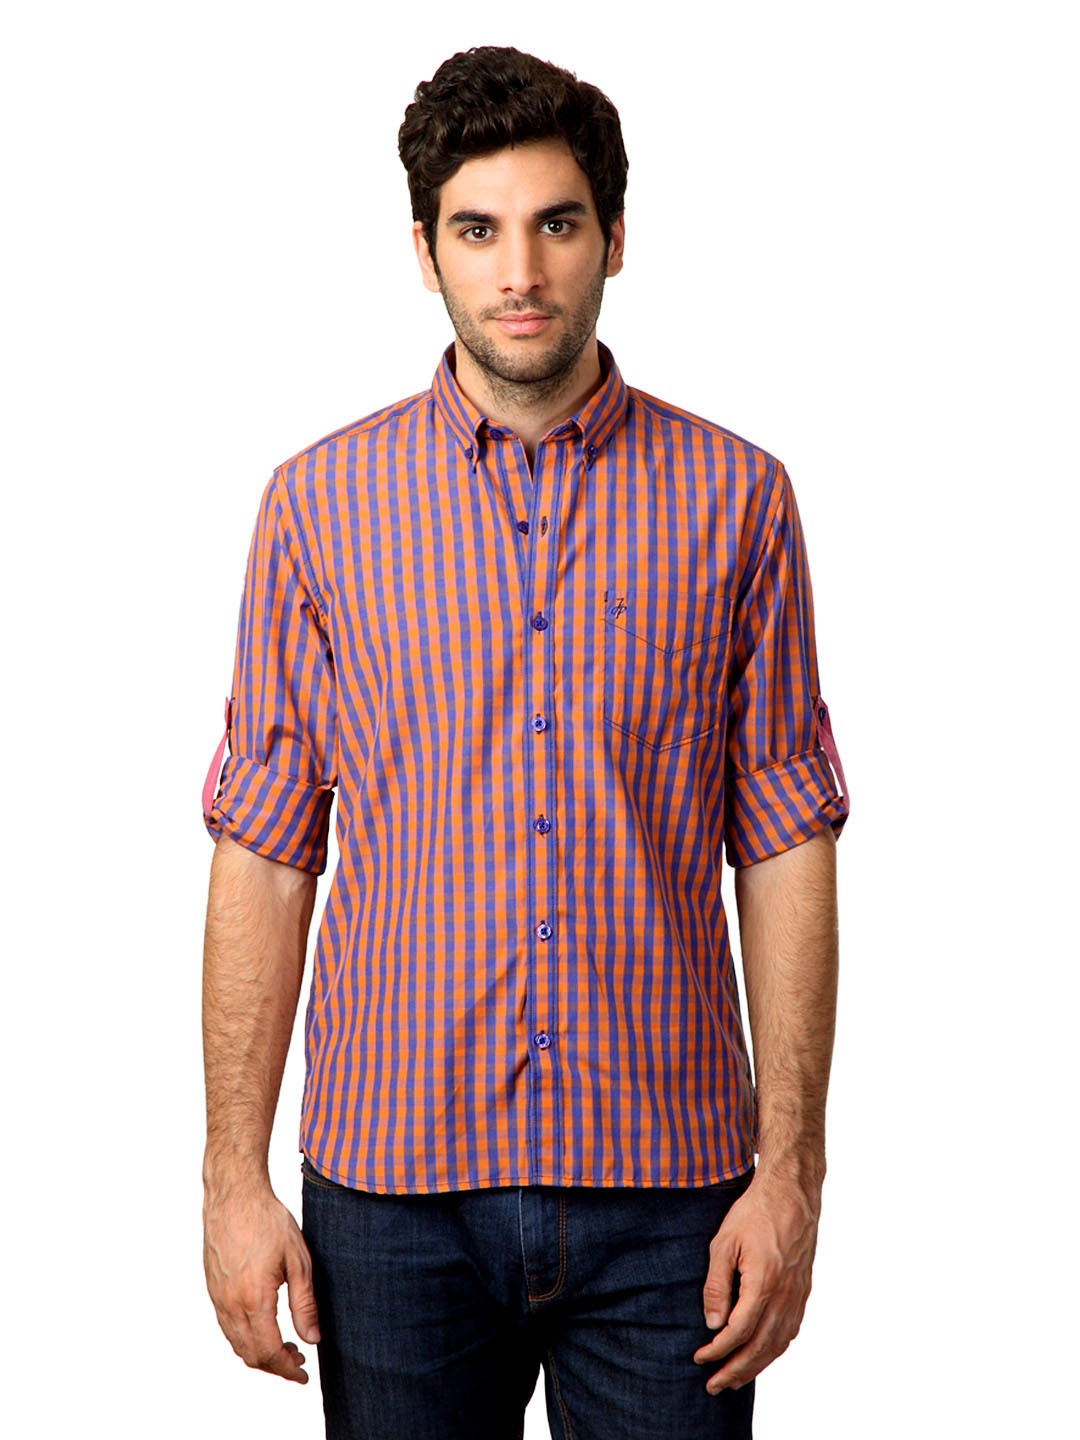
John Players Men Retro Beat Blue Shirt
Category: Apparel / Topwear / Shirts
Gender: Men
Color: Blue
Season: Summer 2012
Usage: Casual